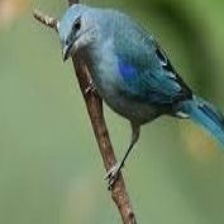
Species: AZURE TANAGER
Scientific name: THRAUPIS CYANOPTERA